Food insecurity and hunger in the United States

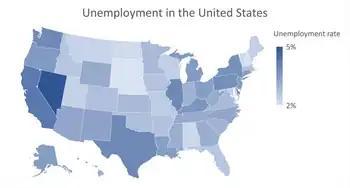
Unemployment in the United States (June 2023)

Like children, the elderly population of the United States are vulnerable to the negative consequences of hunger. In 2011, there was an increase of 0.9% in the number of seniors facing the threat of hunger from 2009. This resulted in a population of 8.8 million seniors who are facing this threat; however, a total of 1.9 million seniors were dealing with hunger at this time. Seniors are particularly vulnerable to hunger and food insecurity largely due to their limited mobility. They are less likely to own a car and drive, and when they live in communities that lack public transportation, it can be quite challenging to access adequate food.